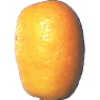
Label: Kumquats 1